Angst (1928 film)

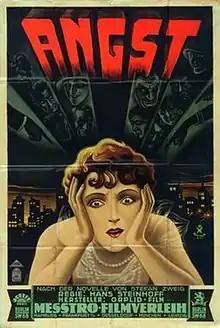

Angst is a 1928 German-British silent drama film directed by Hans Steinhoff and starring Gustav Fröhlich, Henry Edwards and Elga Brink. It is based on the 1925 novella "Fear" by Stefan Zweig. The film was a co-production between Germany and Britain, with the British star Edwards included to give the work greater commercial appeal in the British Isles.